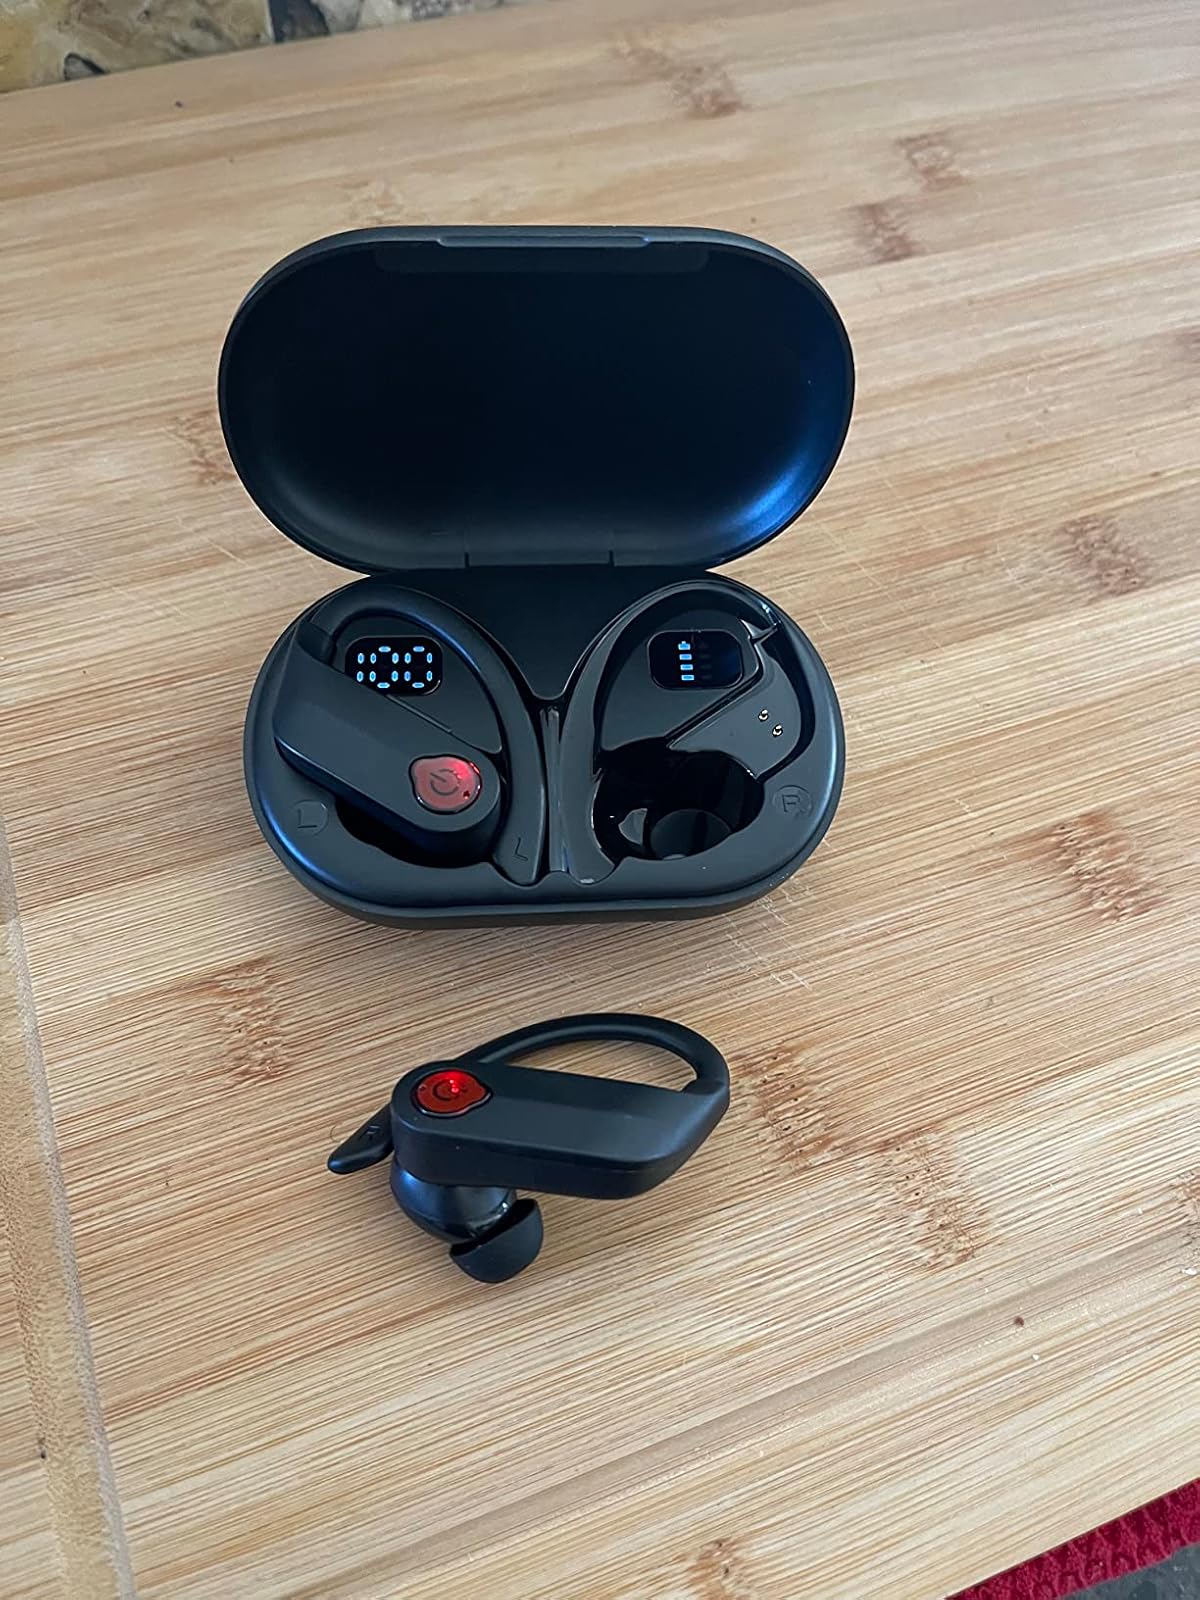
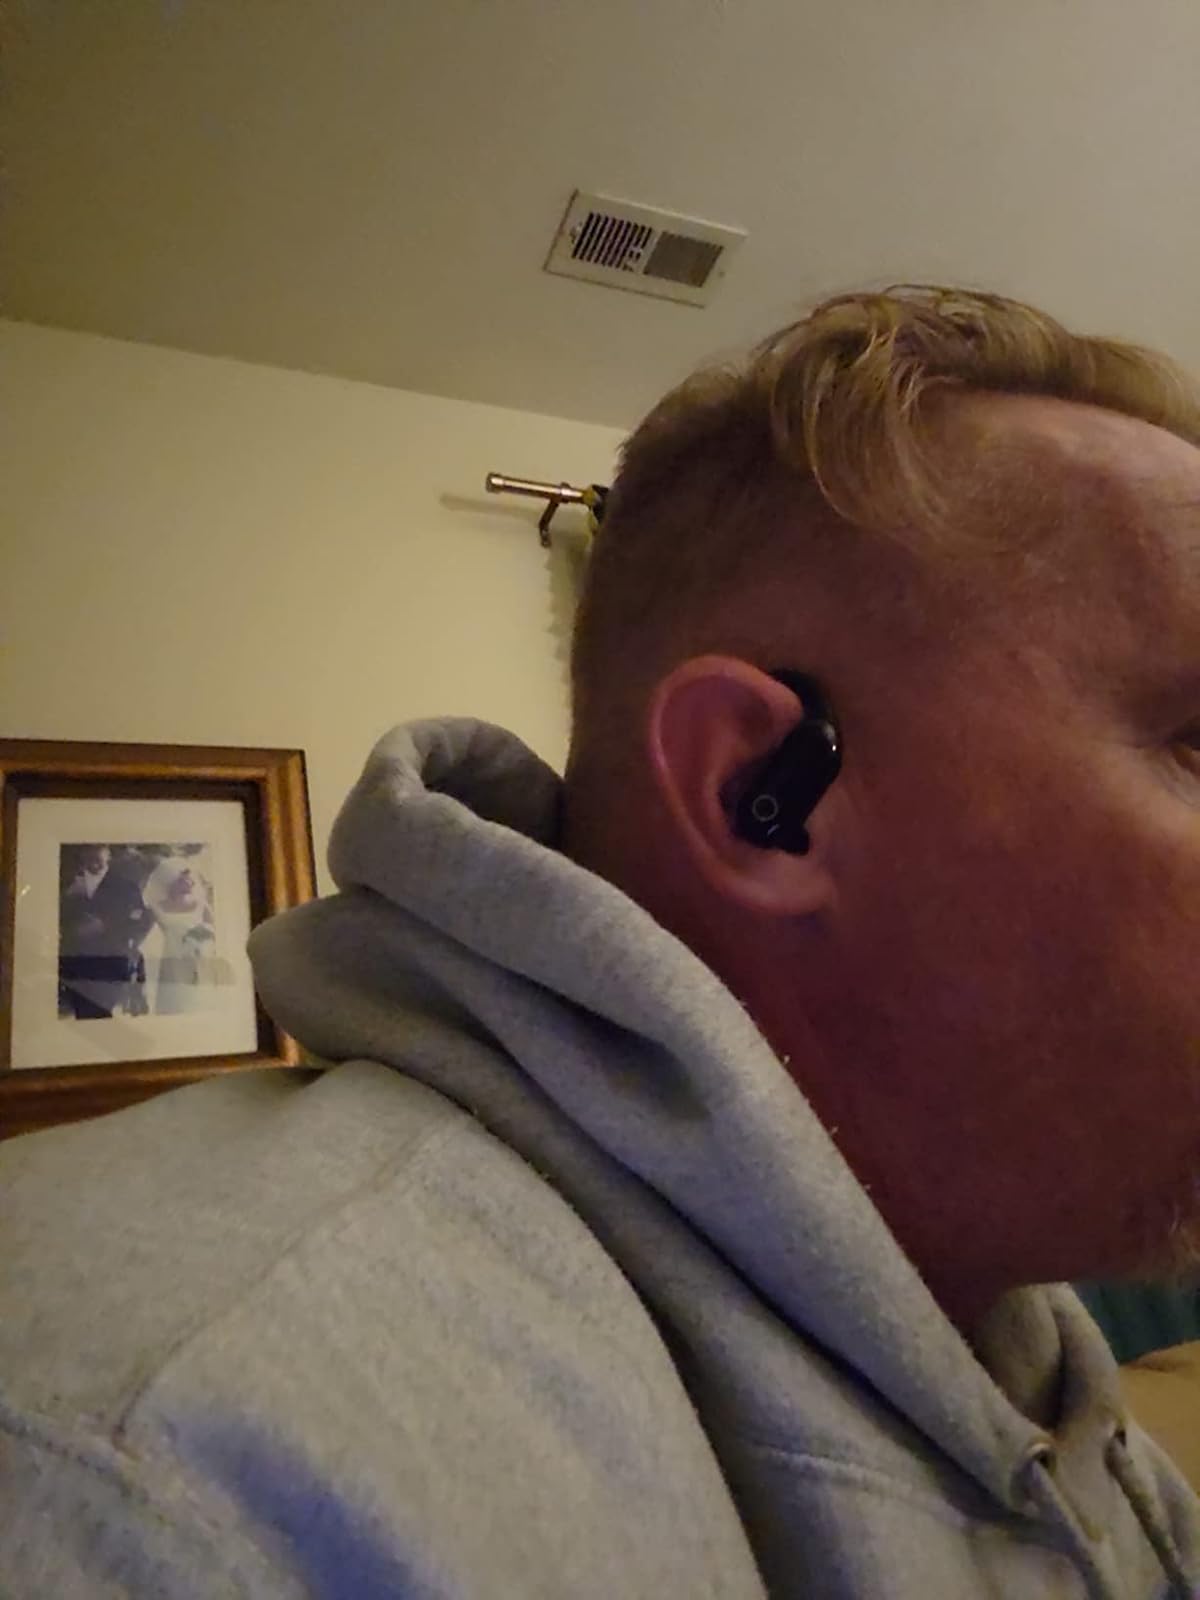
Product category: earbuds
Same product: no